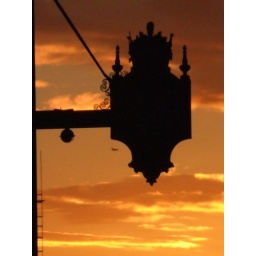
Clock of the Royal Exchange against the golden sky